Iquique

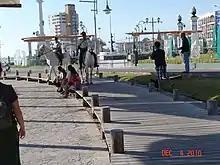
Iquique Mounted Police at Cavanche

Iquique has one of the largest duty-free commercial port centers of South America, the Zona Franca of Iquique (free zone of Iquique) which has been traditionally called "Zofri". There are around of warehouses, banking branches, and restaurants.